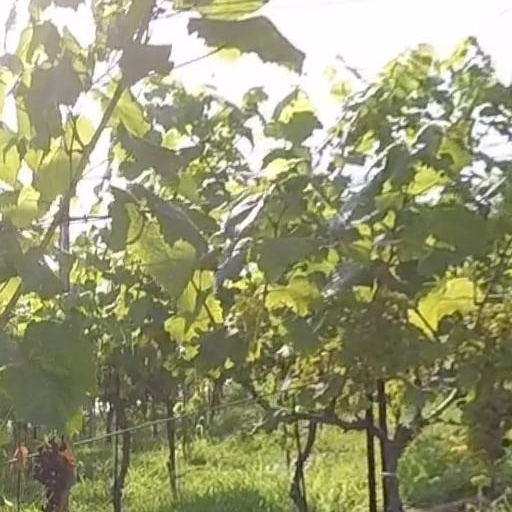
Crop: grape